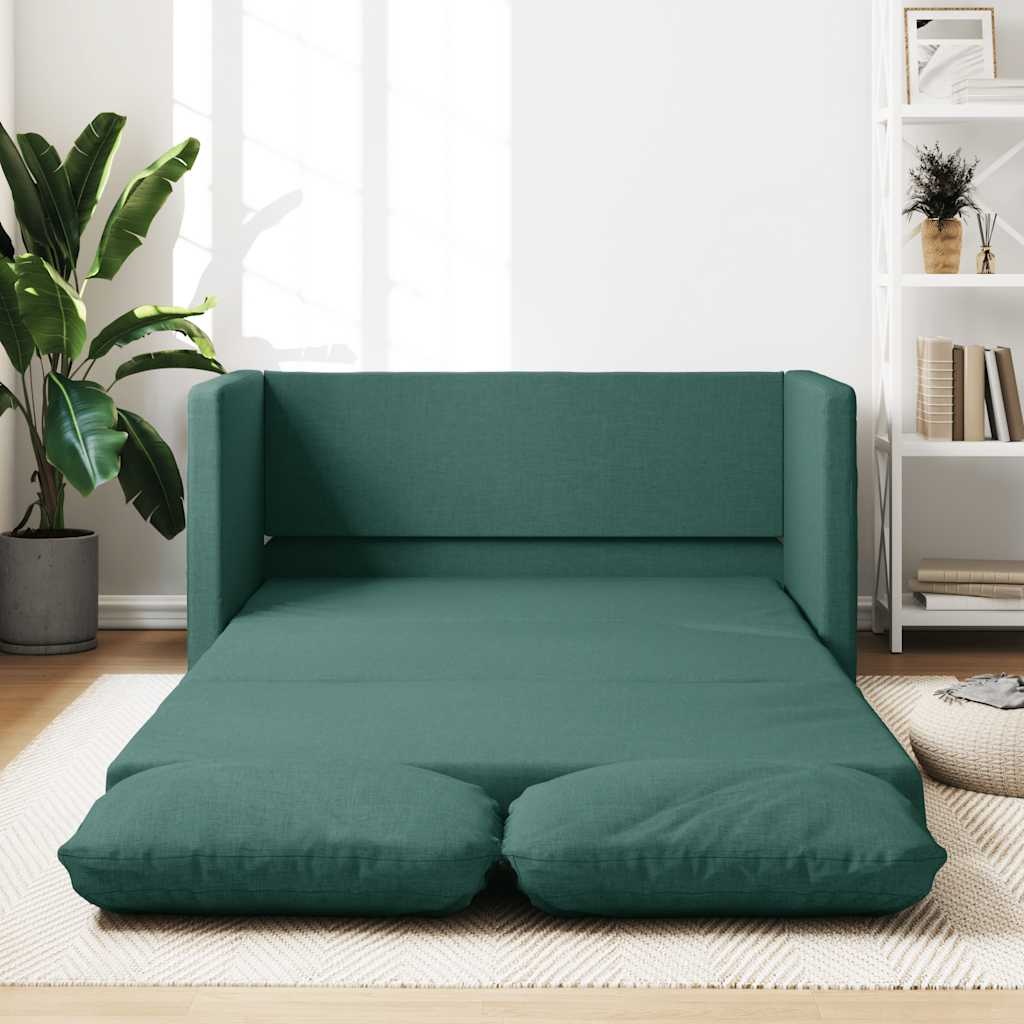
Slaapbank vloermodel 2-in-1 112x174x55 cm stof donkergroen
Deze vloerslaapbank, die zowel als bank als vloerbed gebruikt kan worden, is een praktische en opvallende toevoeging aan je woon- of slaapkamer. 2-in-1 functie: deze slaapbank heeft een converteerbaar ontwerp. Je kunt hem eenvoudig veranderen van een bank naar een tweepersoons vloerbed door de zitkussens uit te vouwen en je klapt de zitkussens eenvoudig terug om er weer een bank van te maken. Comfortabele zitervaring: deze slaapbank is bekleed met stof die een eenvoudige en strakke uitstraling heeft en tegelijkertijd ademend en duurzaam blijft. De dik gevoerde zitkussens zorgen voor optimaal comfort. Stevig en stabiel frame: deze 2-zitsbank heeft een metalen frame dat stabiliteit en stevigheid biedt. Multifunctioneel: deze opvouwbare slaapbank is ideaal voor verschillende ruimtes, zoals woonkamers, thuisbioscopen, kelders, kleine kamers, slaapzalen, appartementen, studio's en kantoren. Hij biedt een vrolijke familie amusementservaring en verbetert ook de inrichting van je kamer. Kleur: donkergroen Materiaal: stof (100% polyester) en metaal Materiaal vulling: schuim Draagvermogen (per zitplek): 110 kg Met extra kussens Montage vereist: ja Vloerbank (niet uitgevouwen): Afmetingen: 112 x 60 x 55 cm (B x D x H) Breedte zitting: 100 cm Diepte zitting: 56 cm Zithoogte vanaf de grond: 38 cm Hoogte armleuning vanaf de grond: 55 cm Vloerbed (uitgevouwen): Afmetingen: 112 x 174 x 55 cm (B x D x H) Slaaphoogte vanaf de grond: 13 cm
Brand: vidaXL
Category: Furniture > Futons > Futon Frames